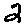
Label: 2